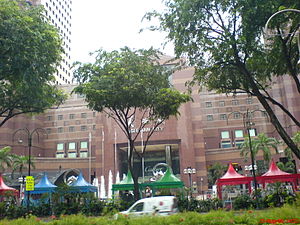
Ngee Ann City
Ngee Ann City
Taget fra modsatte side af Orchard Road
Ngee Ann City er et stort indkøbscenter beliggende på Orchard Road i hjertet af Singapore. Det ca. 2 mia. dkk dyre projekt blev åbnet den 21. september 1993 af den daværende premierminister Goh Chok Tong.